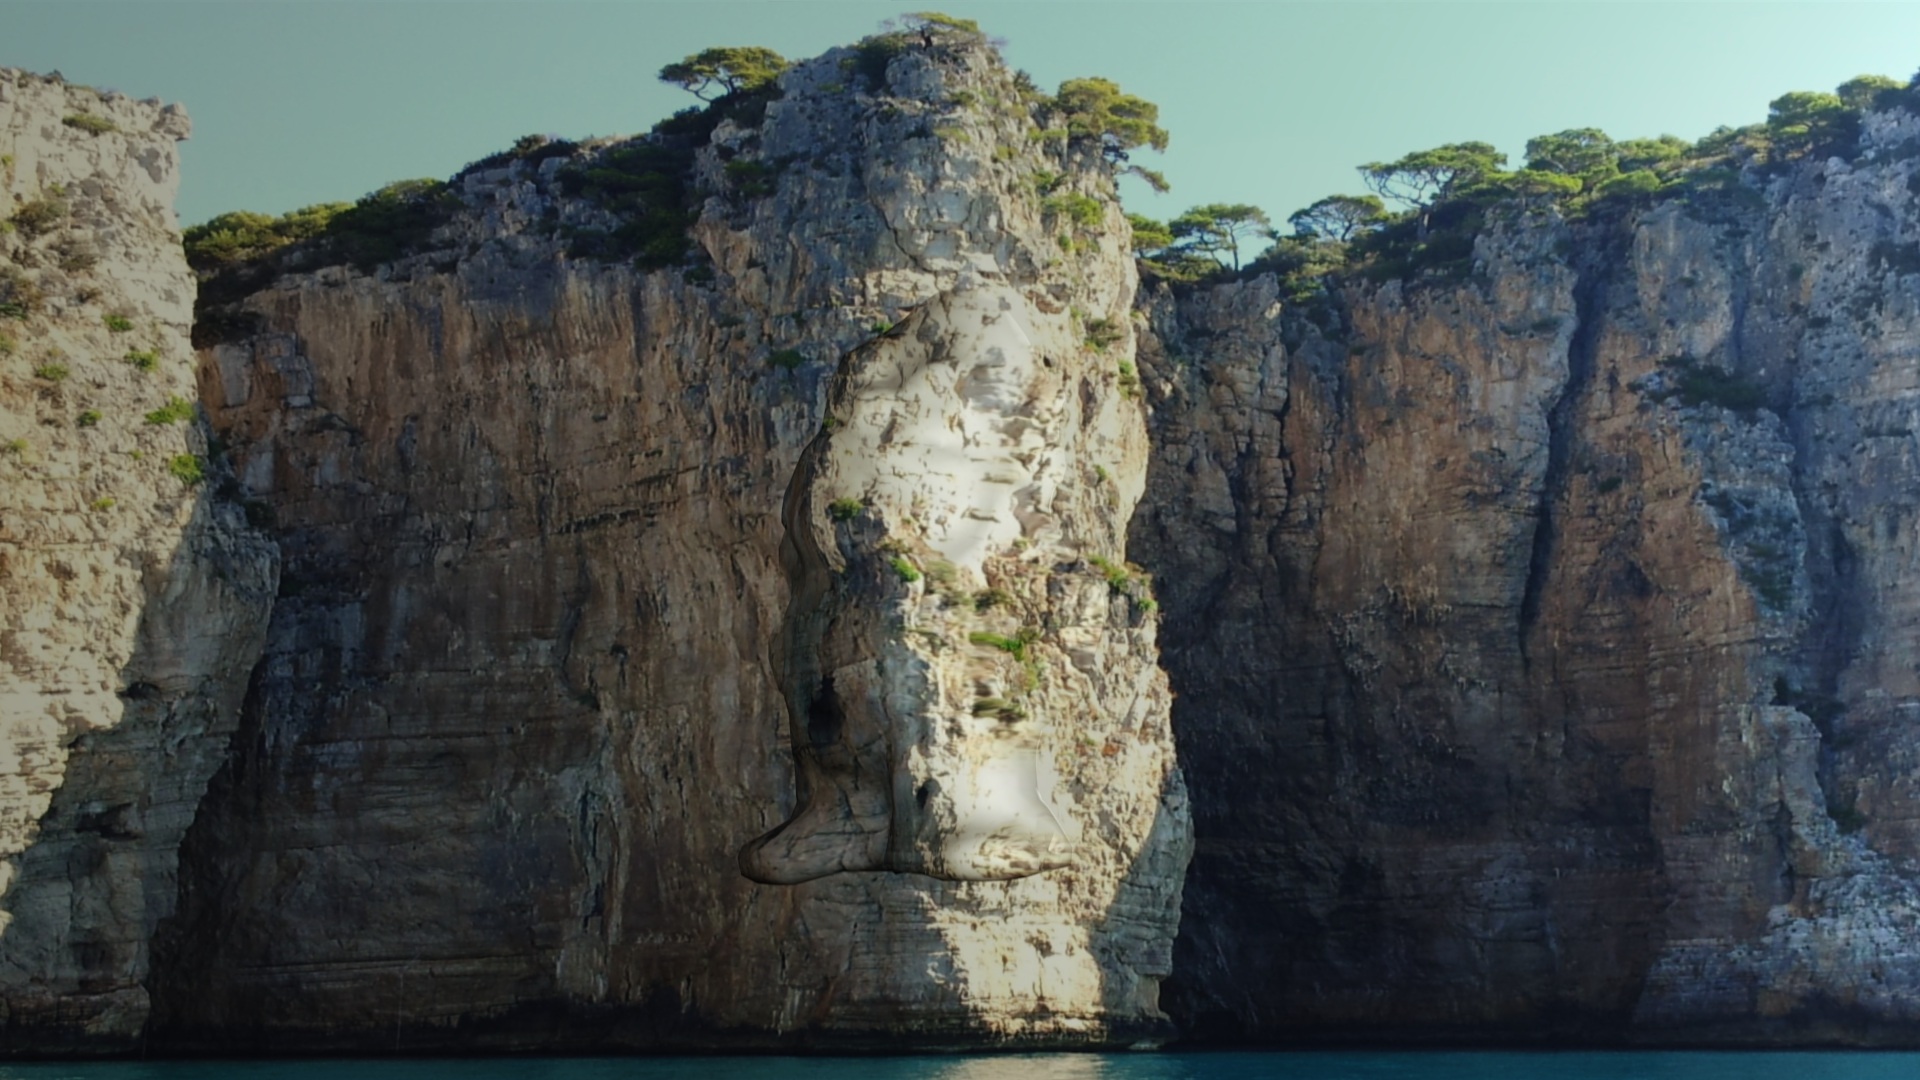
sea, coast, rock, formation, cliff, arch, bay, blue, canyon, stack, terrain, material, geology, cape, landform, natural arch, sea cave, geographical feature, montagna spaccara